Lech Wałęsa

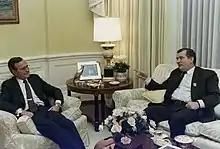
U.S. President Bush meets privately with Wałęsa, November 1989.

Wałęsa worked closely with the Workers' Defence Committee ("KOR"), a group that emerged to lend aid to people arrested after the 1976 labor strikes and to their families. In June 1978, he became an activist of the underground Free Trade Unions of the Coast ("Wolne Związki Zawodowe Wybrzeża"). On 14 August 1980, another rise in food prices led to a strike at the Lenin Shipyard in Gdańsk, of which Wałęsa was one of the instigators. Wałęsa climbed over the shipyard fence and quickly became one of the strike leaders. The strike inspired other similar strikes in Gdańsk, which then spread across Poland. Wałęsa headed the Inter-Enterprise Strike Committee, coordinating the workers at Gdańsk and at 20 other plants in the region. On 31 August, the government, represented by Mieczysław Jagielski, signed an accord (the Gdańsk Agreement) with the Strike Coordinating Committee. Wałęsa used an oversized pen to sign the agreement, which was shown on television networks worldwide. The agreement granted the Lenin Shipyard workers the right to strike and permitted them to form an independent trade union. The Strike Coordinating Committee legalized itself as the National Coordinating Committee of the "Solidarność" (Solidarity) Free Trade Union, and Wałęsa was chosen as chairman of the committee. The Solidarity trade union quickly grew, ultimately claiming over 10 million members—more than a quarter of Poland's population. Wałęsa's role in the strike, in the negotiations, and in the newly formed independent trade union gained him fame on the international stage.